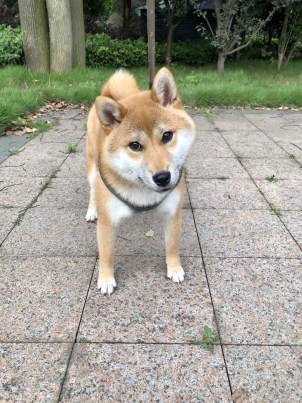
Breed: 1043-n000001-Shiba_Dog